Ngarinyin

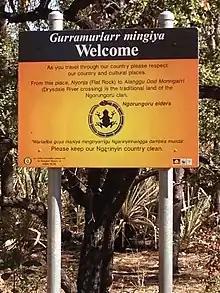
Sign in the Ngarinjin language

Ngarinyin, or Ungarinyin, is one of three languages belonging to the Worrorran language family. As of 2003 there were 82 speakers of Ngarinyin spread out from Derby to the King River. At the time of the 2016 Australian census, there were 38 people recorded to speak the language at home.